Hossein Soroudi

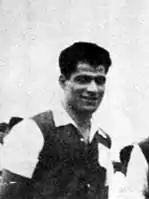
before 1970

Hossein Soroudi was an Iranian football and basketball player. He played for Iran national football team in 1951 Asian Games. He also competed in the men's basketball tournament at the 1948 Summer Olympics.